Piano Phase

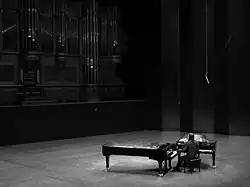
Peter Aidu plays "Piano Phase" on two pianos

The piece is played by two pianists without breaks at any stage. A typical performance may last around fifteen to twenty minutes. Reich later adapted the piece for two marimbas, typically played an octave lower than the original.